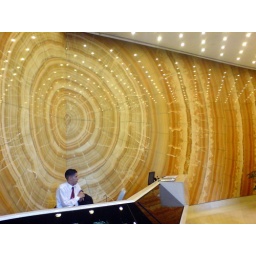
A wall hanging emulating a tree trunk. Seen in a skyscraper lobby in NYC Midtown.